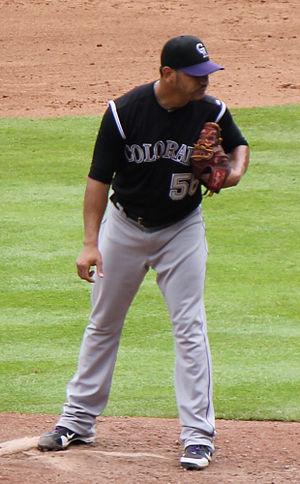
Guillermo A. Moscoso est un lanceur de baseball droitier des BayStars de Yokohama de la Ligue centrale du Japon. Il a joué en Ligue majeure de baseball de 2009 à 2013.